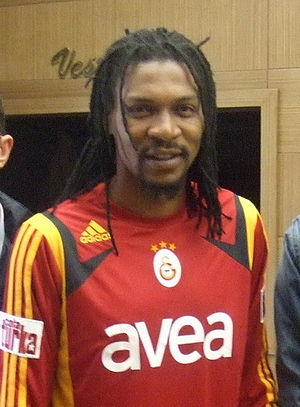
Rigobert Song
Rigobert Song Bahanag født 1. juli 1976 er en camerounsk fodboldspiller, der spiller i forsvaret. Han er pr. august 2010 klubløs. Song har tilbragt det meste af sin karriere i europæisk fodbold og i årene 1994-2008 spillede han for FC Metz, Salernitana, Liverpool, West Ham United, 1. FC Köln, RC Lens og Galatasaray. Dette bød blandt andet på et enkelt fransk mesterskab.